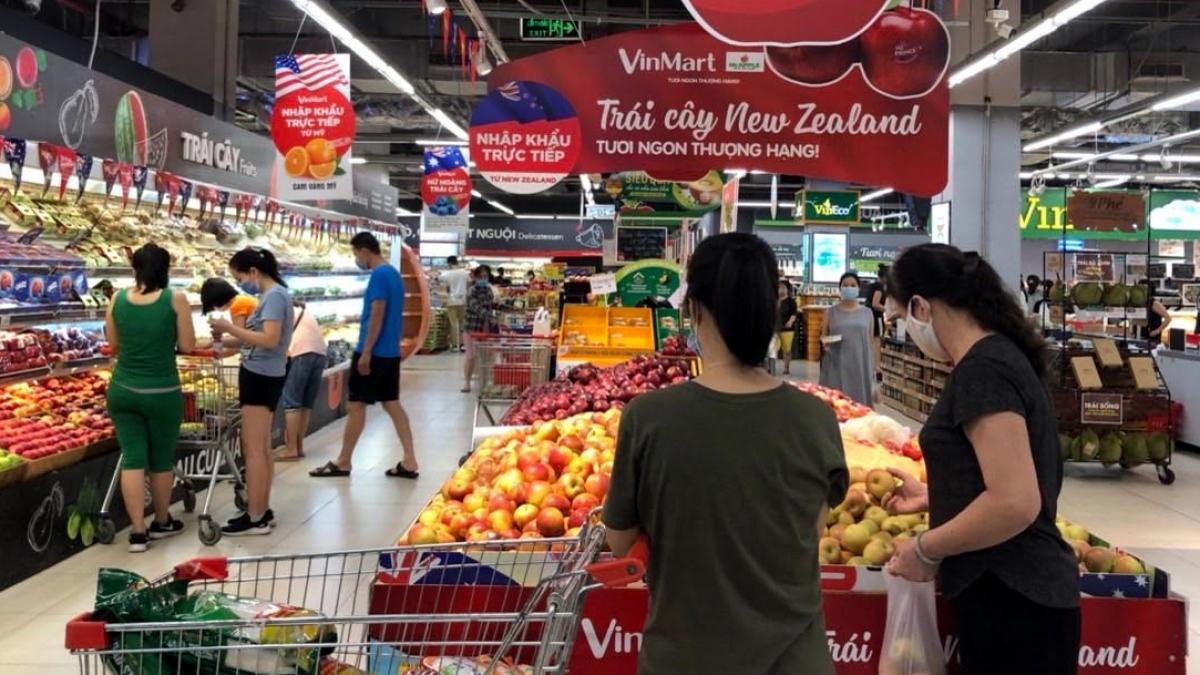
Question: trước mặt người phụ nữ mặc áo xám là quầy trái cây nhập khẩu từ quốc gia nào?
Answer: new zealand